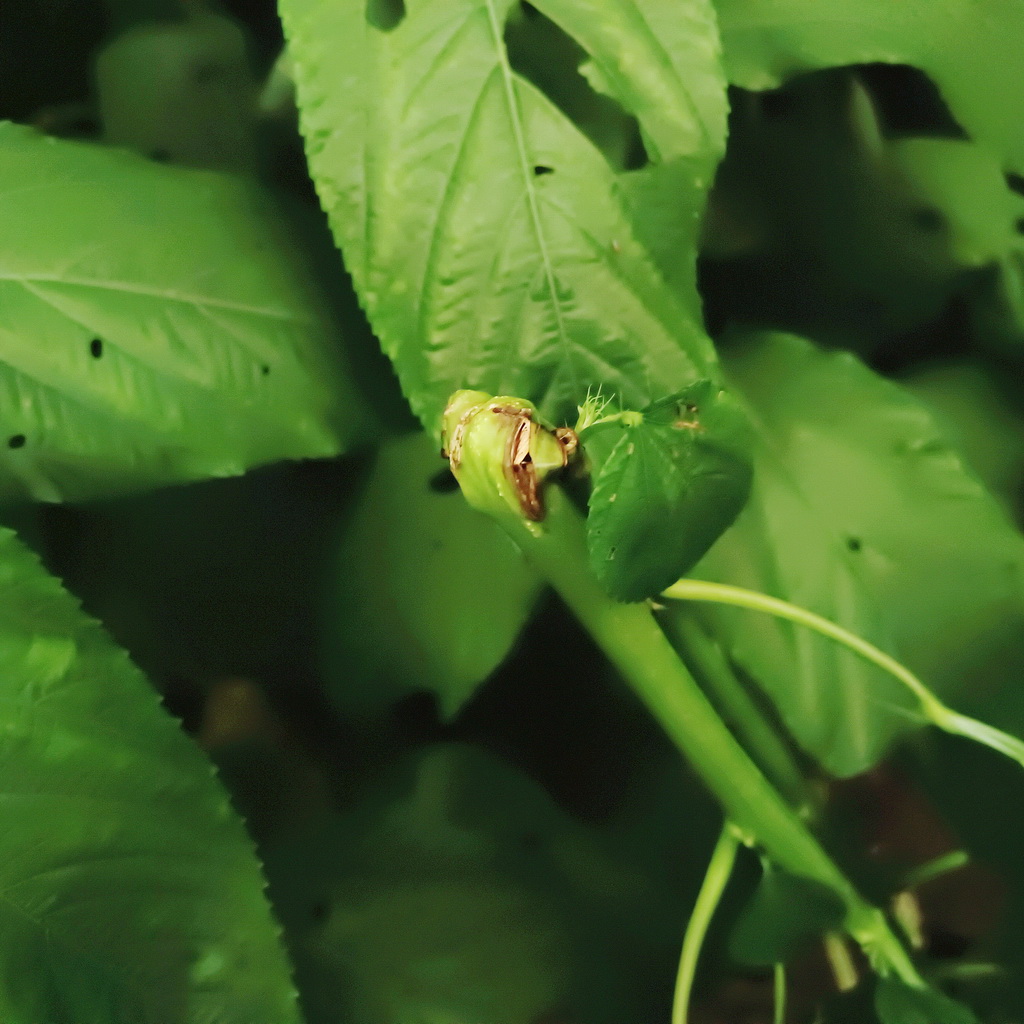
Label: Stem Soft Rot